Jennifer Berry

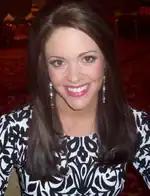
Berry signing autographs at a Miss America 2008 event

Berry represented Oklahoma in the Miss America 2006 pageant broadcast from the Theatre for the Performing Arts on the Las Vegas Strip during January 21, 2006, the first occasion the pageant was held outside of Atlantic City, New Jersey. During the preliminary competitions Berry won a preliminary talent award for her ballet en pointe performance. At the end of the final night of competition, which involved interview, swimsuit, evening gown and talent competitions, Berry won the Miss America 2006 title, the first titleholder to be crowned outside Atlantic City.